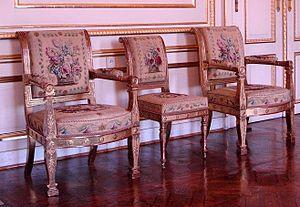
Le palais royal de Bruxelles est situé place des Palais. Né de la réunion de quatre hôtels particuliers construits au XVIIIᵉ siècle : Walckiers, Bender, Belgiojoso et Belle-Vue, il abrite aujourd’hui le bureau du roi des Belges, qui y accorde ses audiences et y exerce ses activités officielles, ainsi que quelques salles de réceptions richement décorées servant aux diverses manifestations annuelles telles que les visites de chefs d'État et concerts de Noël.
La manufacture de tapisserie de Beauvais, est une manufacture royale fondée en 1664 par Colbert, à Beauvais, dont la qualité de la production de basse-lisse était équivalente à la production de la manufacture des Gobelins. Elle est toujours en activité.